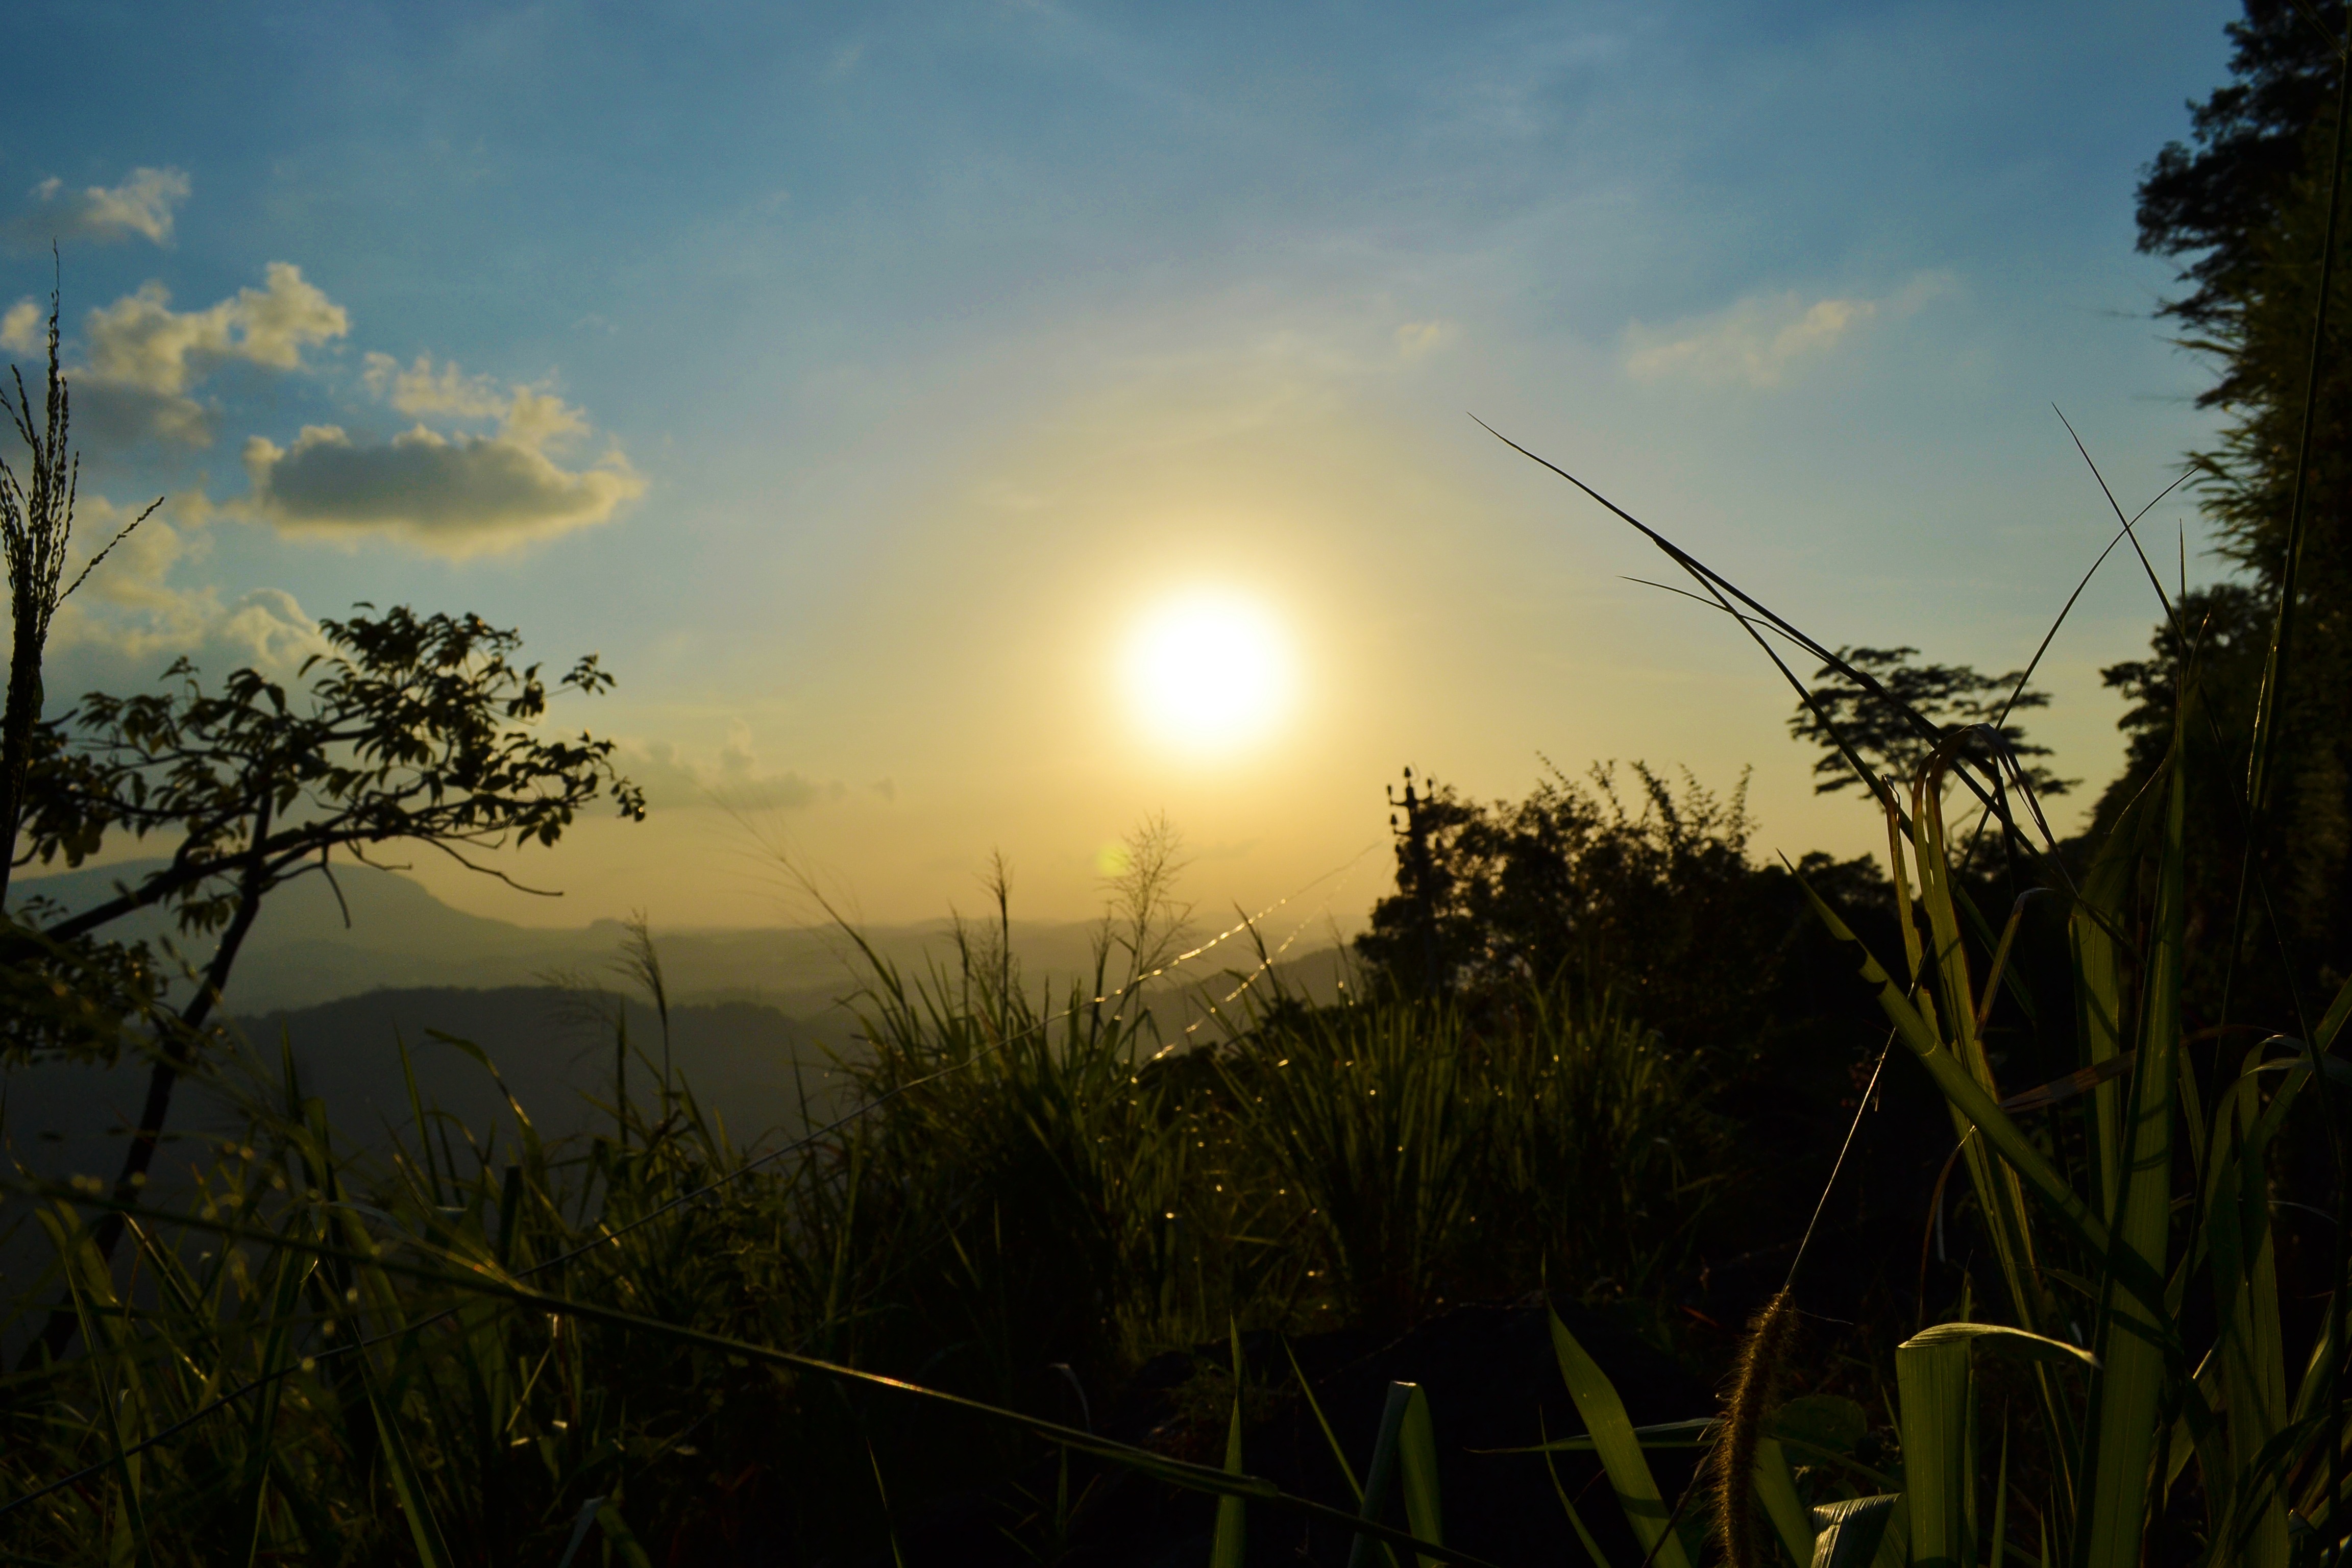
tree, nature, grass, horizon, light, cloud, plant, sky, sun, sunrise, sunset, field, meadow, prairie, sunlight, morning, hill, dawn, dusk, evening, agriculture, blue sky, trees, clouds, bright, sri lanka, ceylon, rural area, astronomical object, sun set, atmospheric phenomenon, grass family, mawanella, kadugannawa